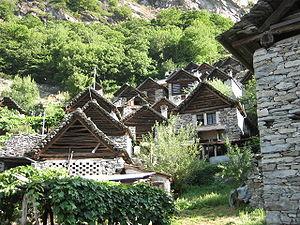
Brontallo est une ancienne commune et une localité du canton du Tessin, en Suisse, aujourd'hui rattachée à la commune de Lavizzara.
Lavizzara est une commune suisse du canton du Tessin, située dans le district de Vallemaggia.